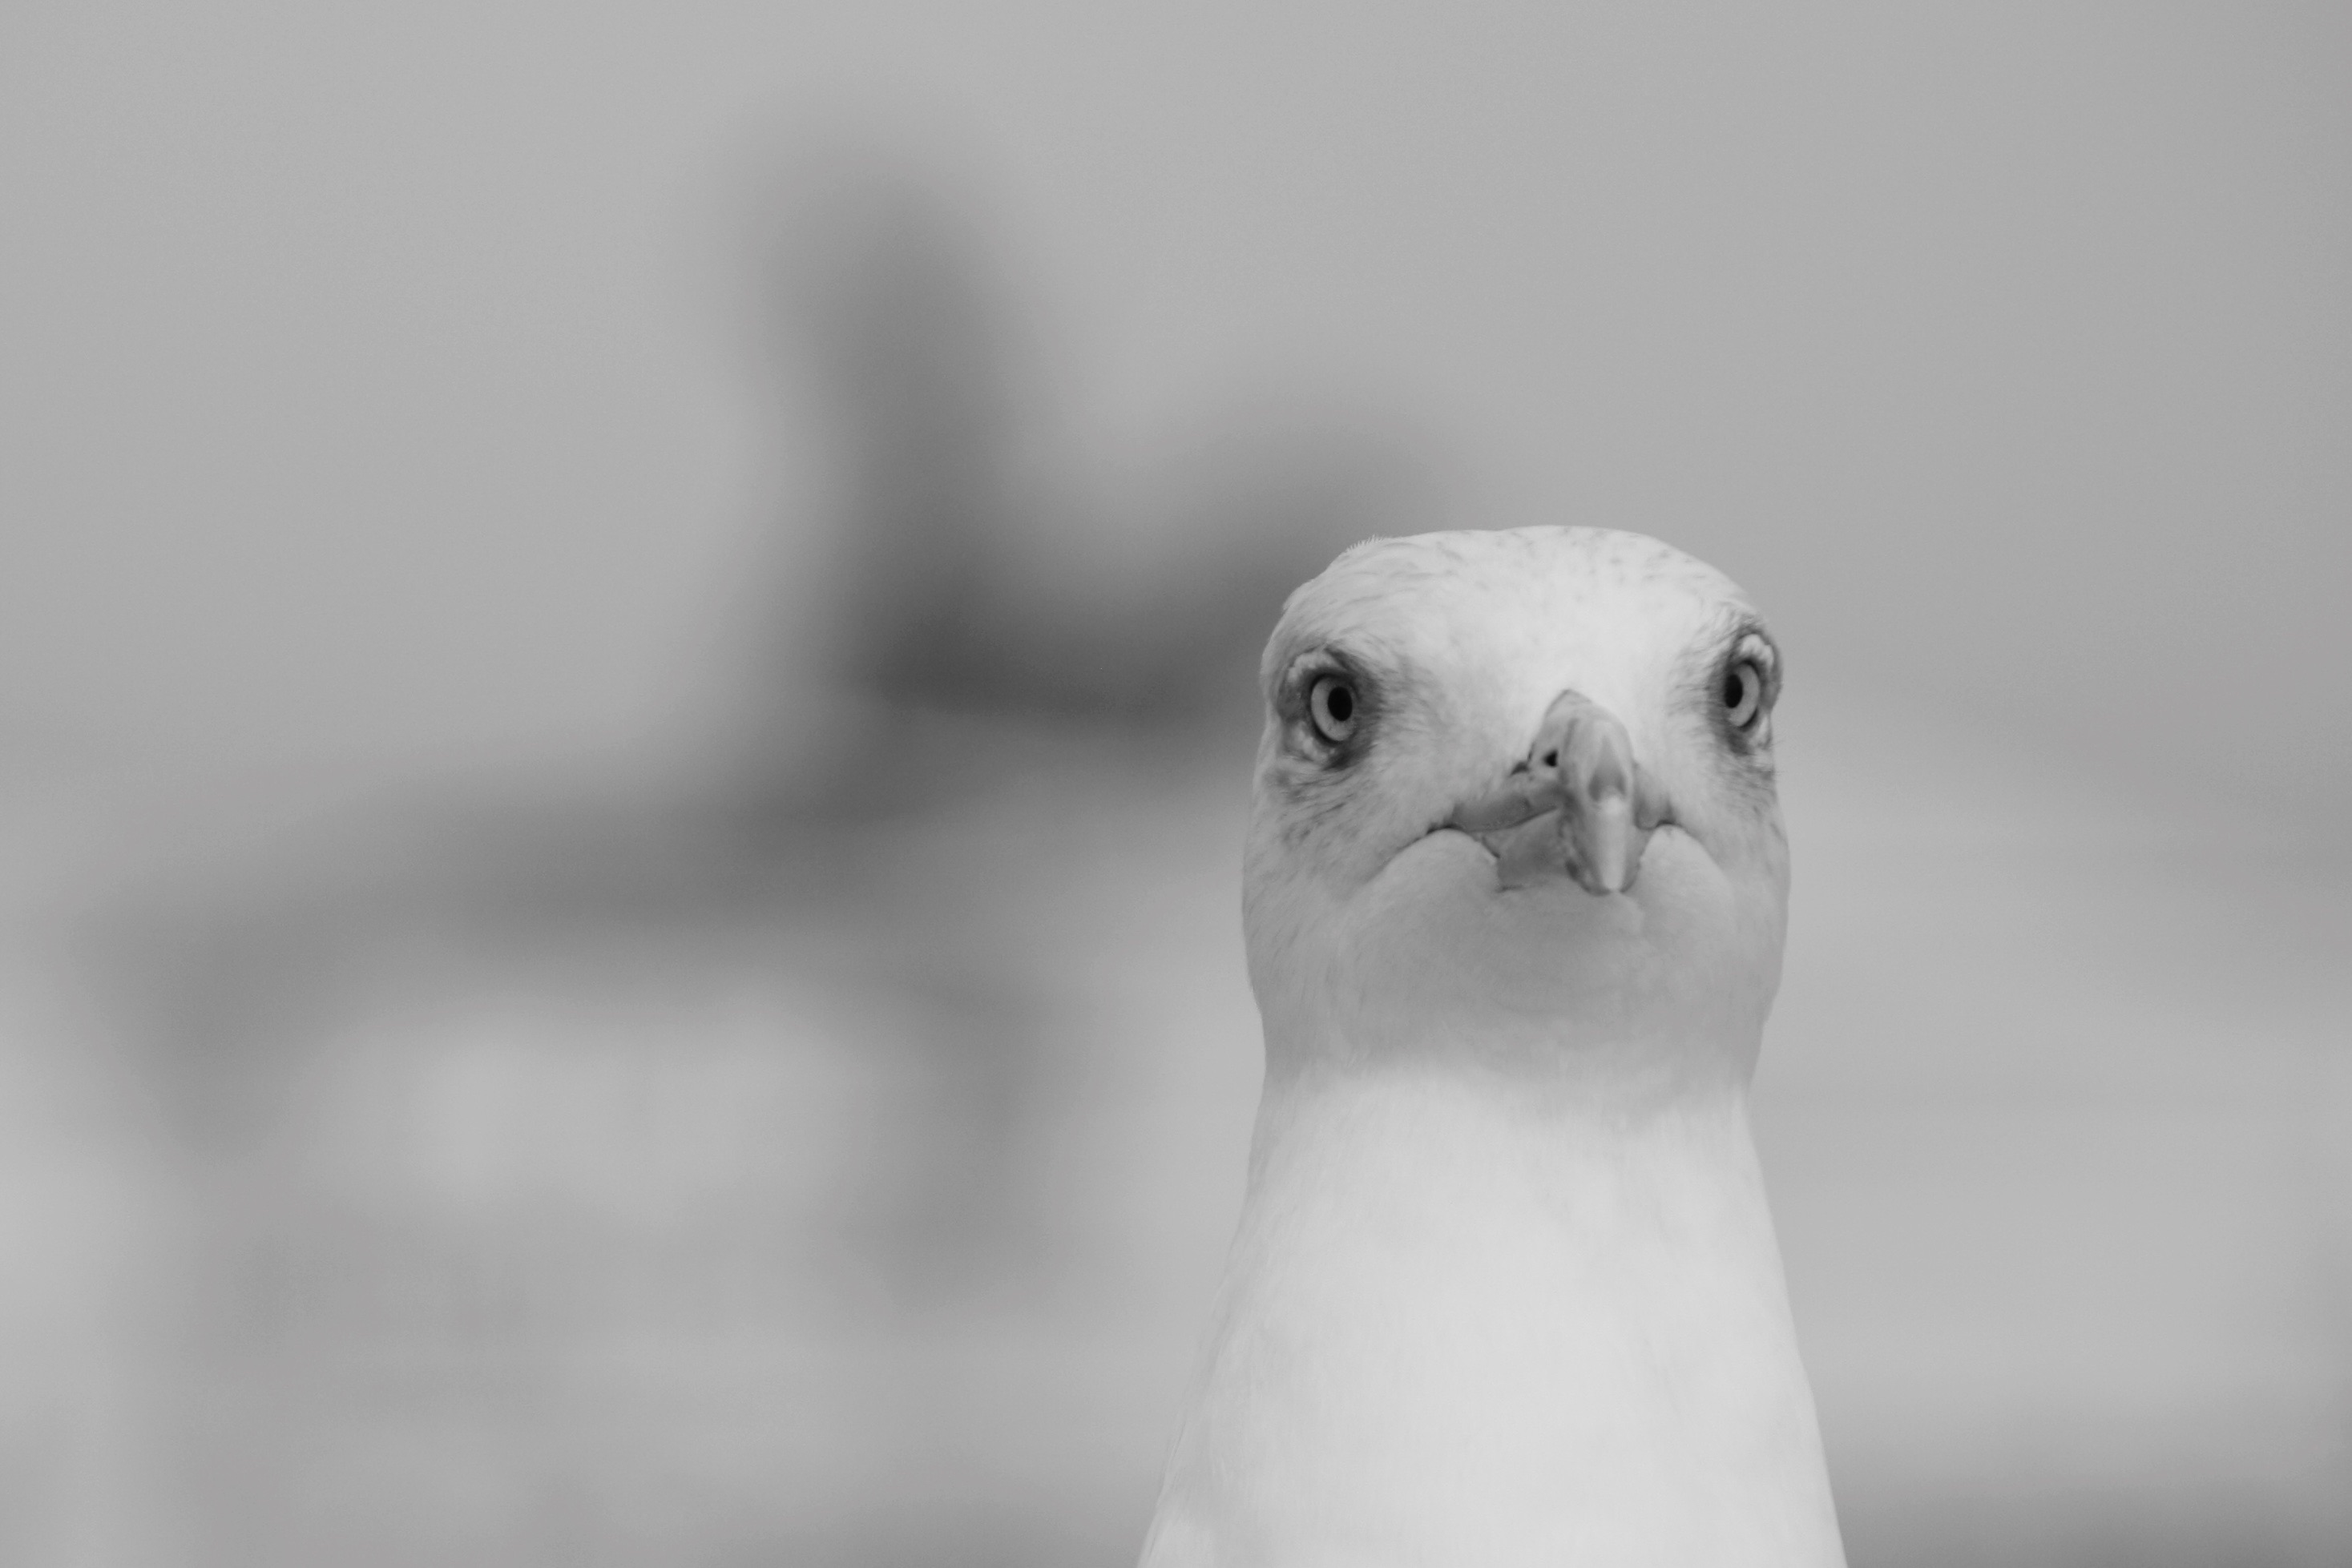
bird, black and white, white, photography, beak, black, monochrome, close up, nose, vertebrate, flightless bird, monochrome photography